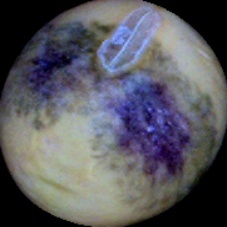
Label: Spotted